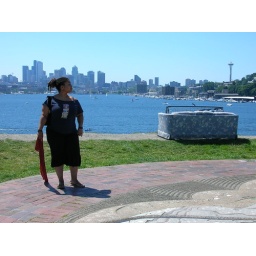
Me on top of Gas Works hill over looking lake Union and the city. Please laugh at the space neddle